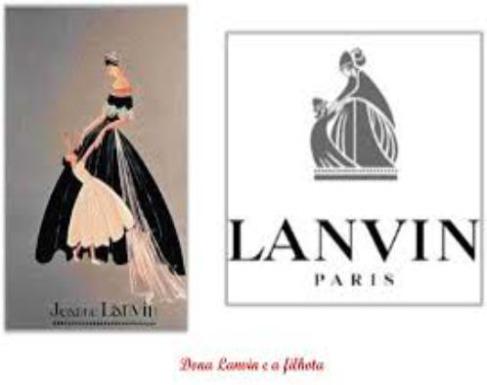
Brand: lanvin
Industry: Necessities